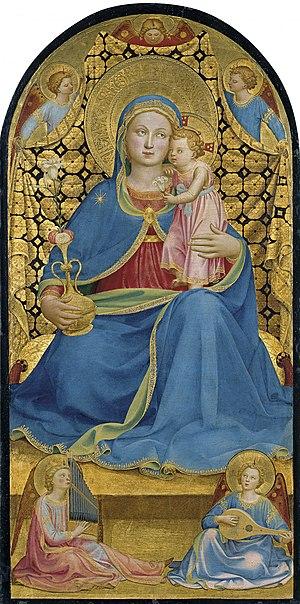
La Madonna dell'Umiltà est un tableau du peintre florentin Fra Angelico peint dans la pleine maturité de l'artiste entre 1433 et 1435, et exposé actuellement au musée national d'Art de Catalogne à Barcelone, cédé sous forme de dépôt par le musée Thyssen-Bornemisza, qui a son siège à Madrid. Ce tableau faisait partie auparavant de la collection du roi Léopold Iᵉʳ de Belgique et ensuite d'une collection particulière à New York.
Le musée national d'Art de Catalogne, également connu par son acronyme MNAC, se trouve dans la ville de Barcelone. Il est particulièrement renommé pour sa collection d'art roman considérée comme une des plus complètes du monde. Son directeur est Josep Serra i Villalba.
La liste des œuvres de Fra Angelico présente la liste des œuvres connues du peintre Guido di Pietro, resté célèbre sous le nom de Fra Angelico.